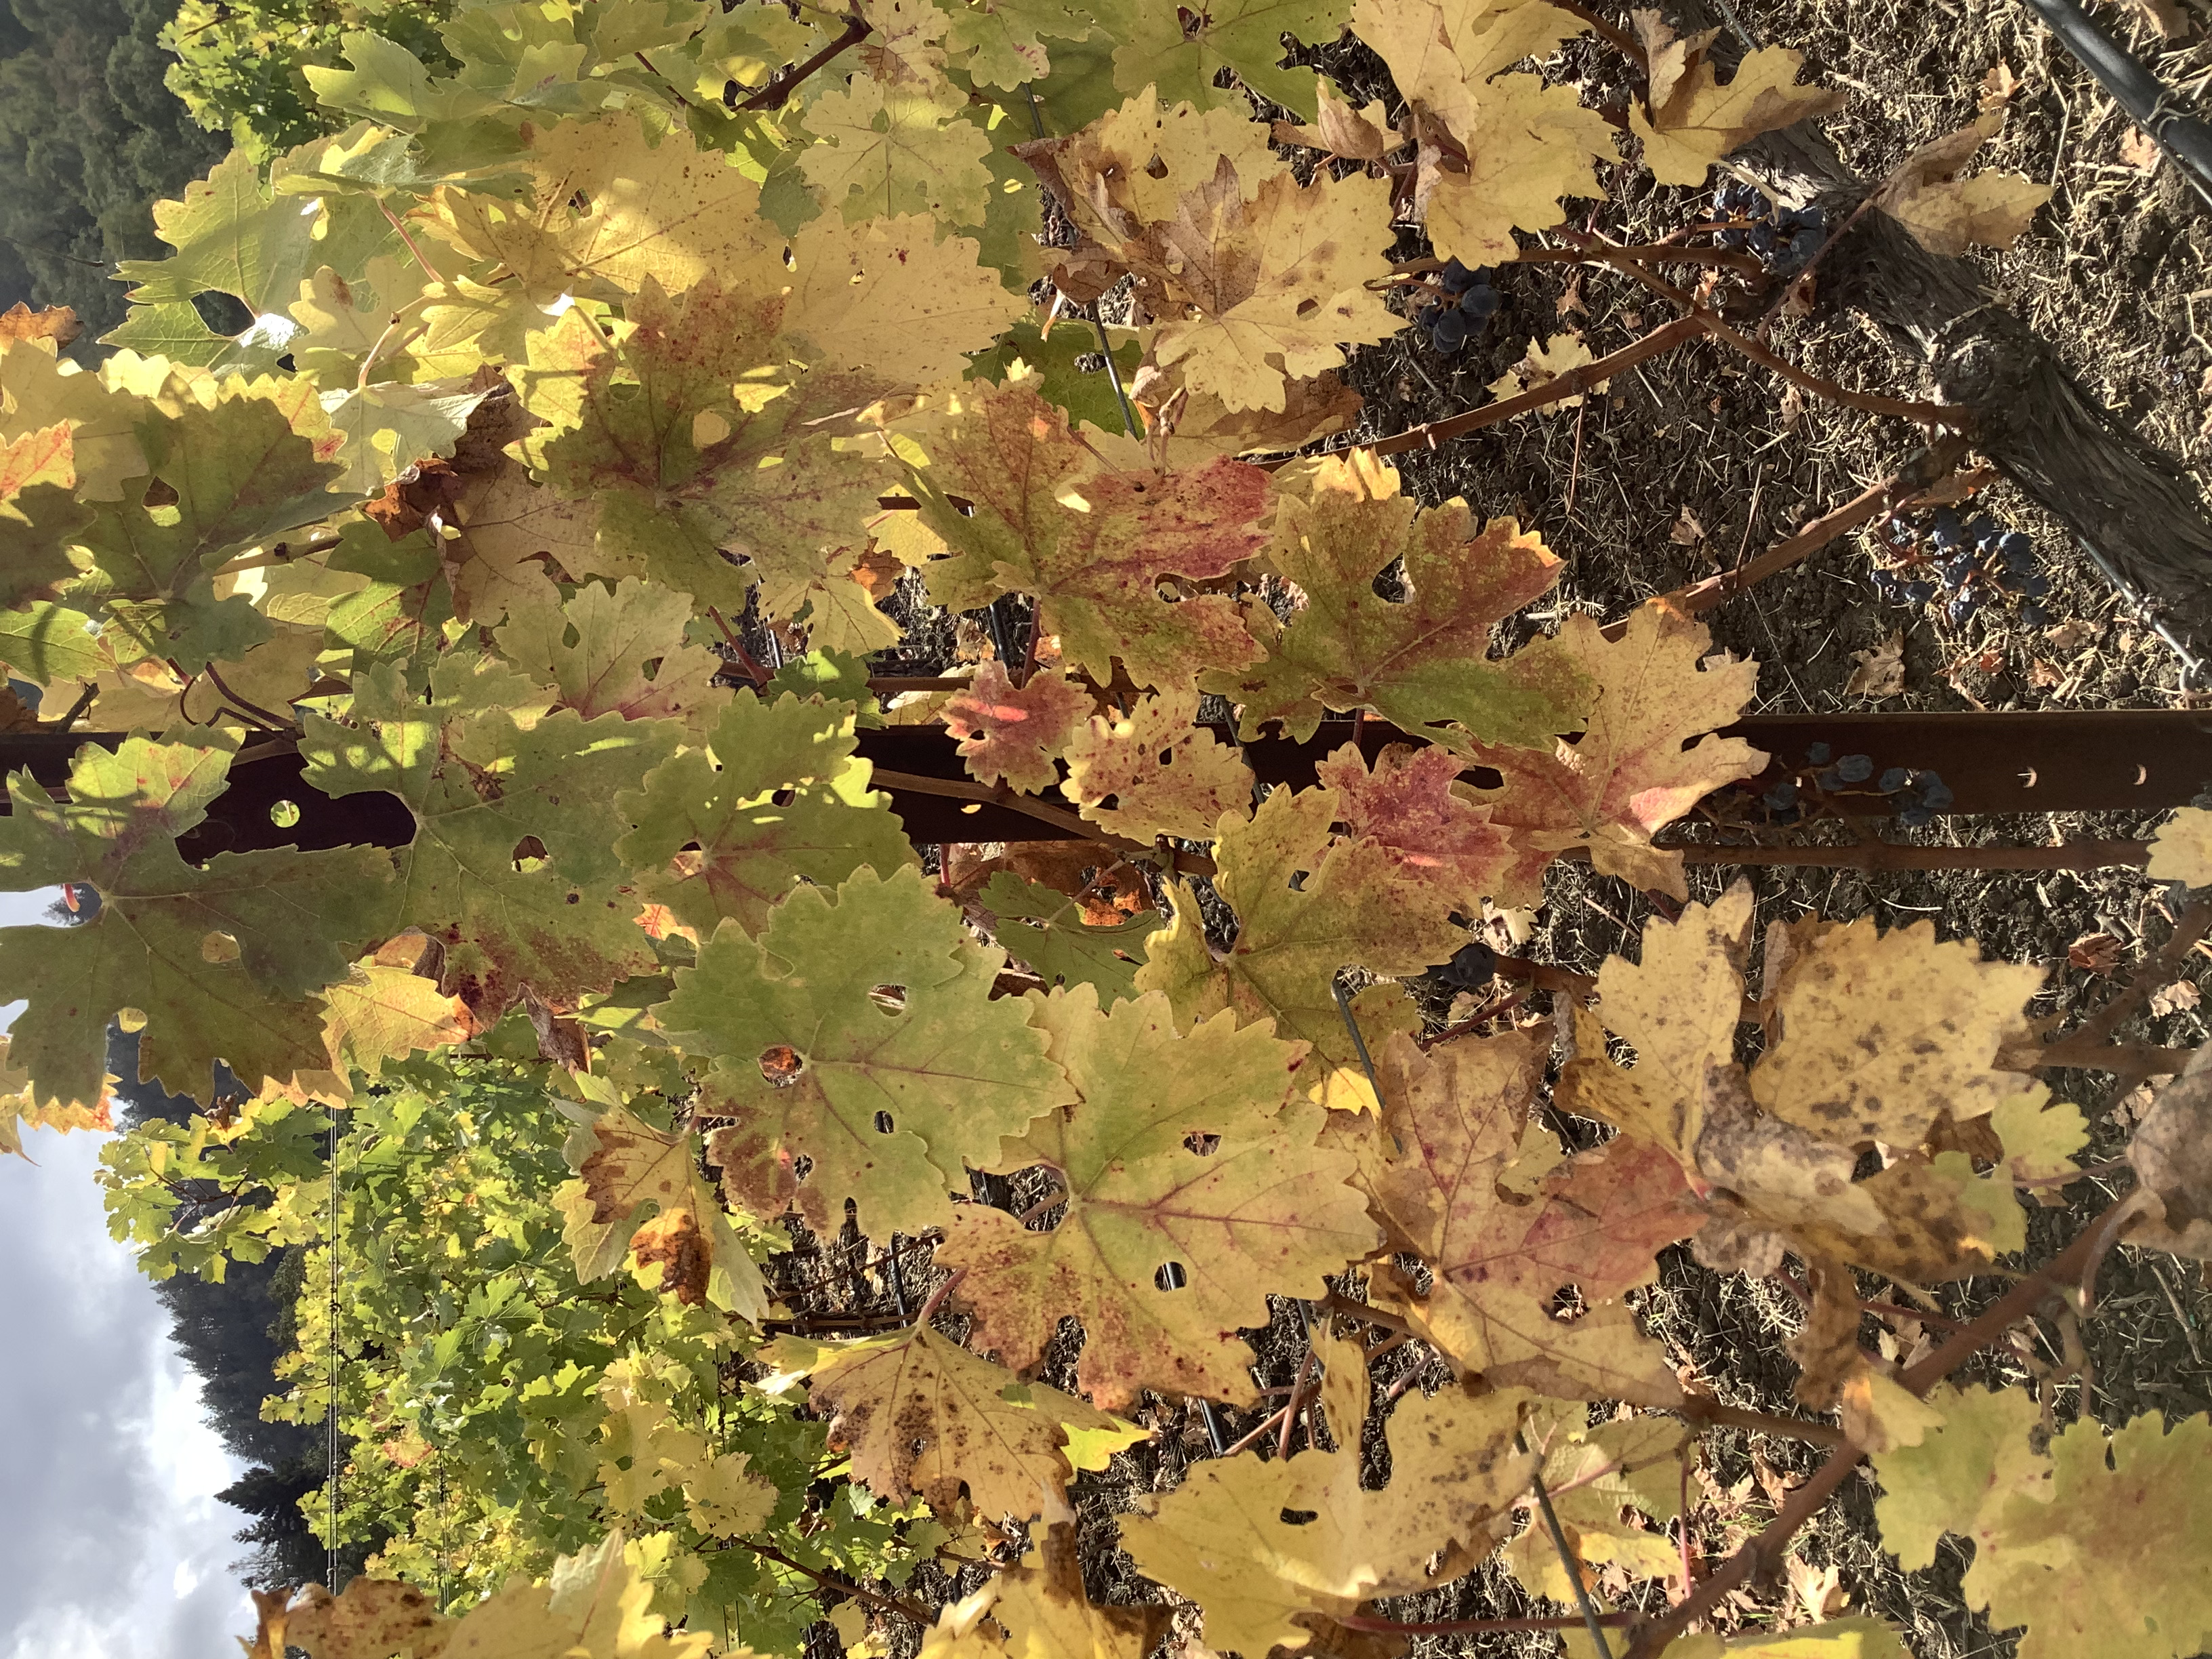
Label: Other Red